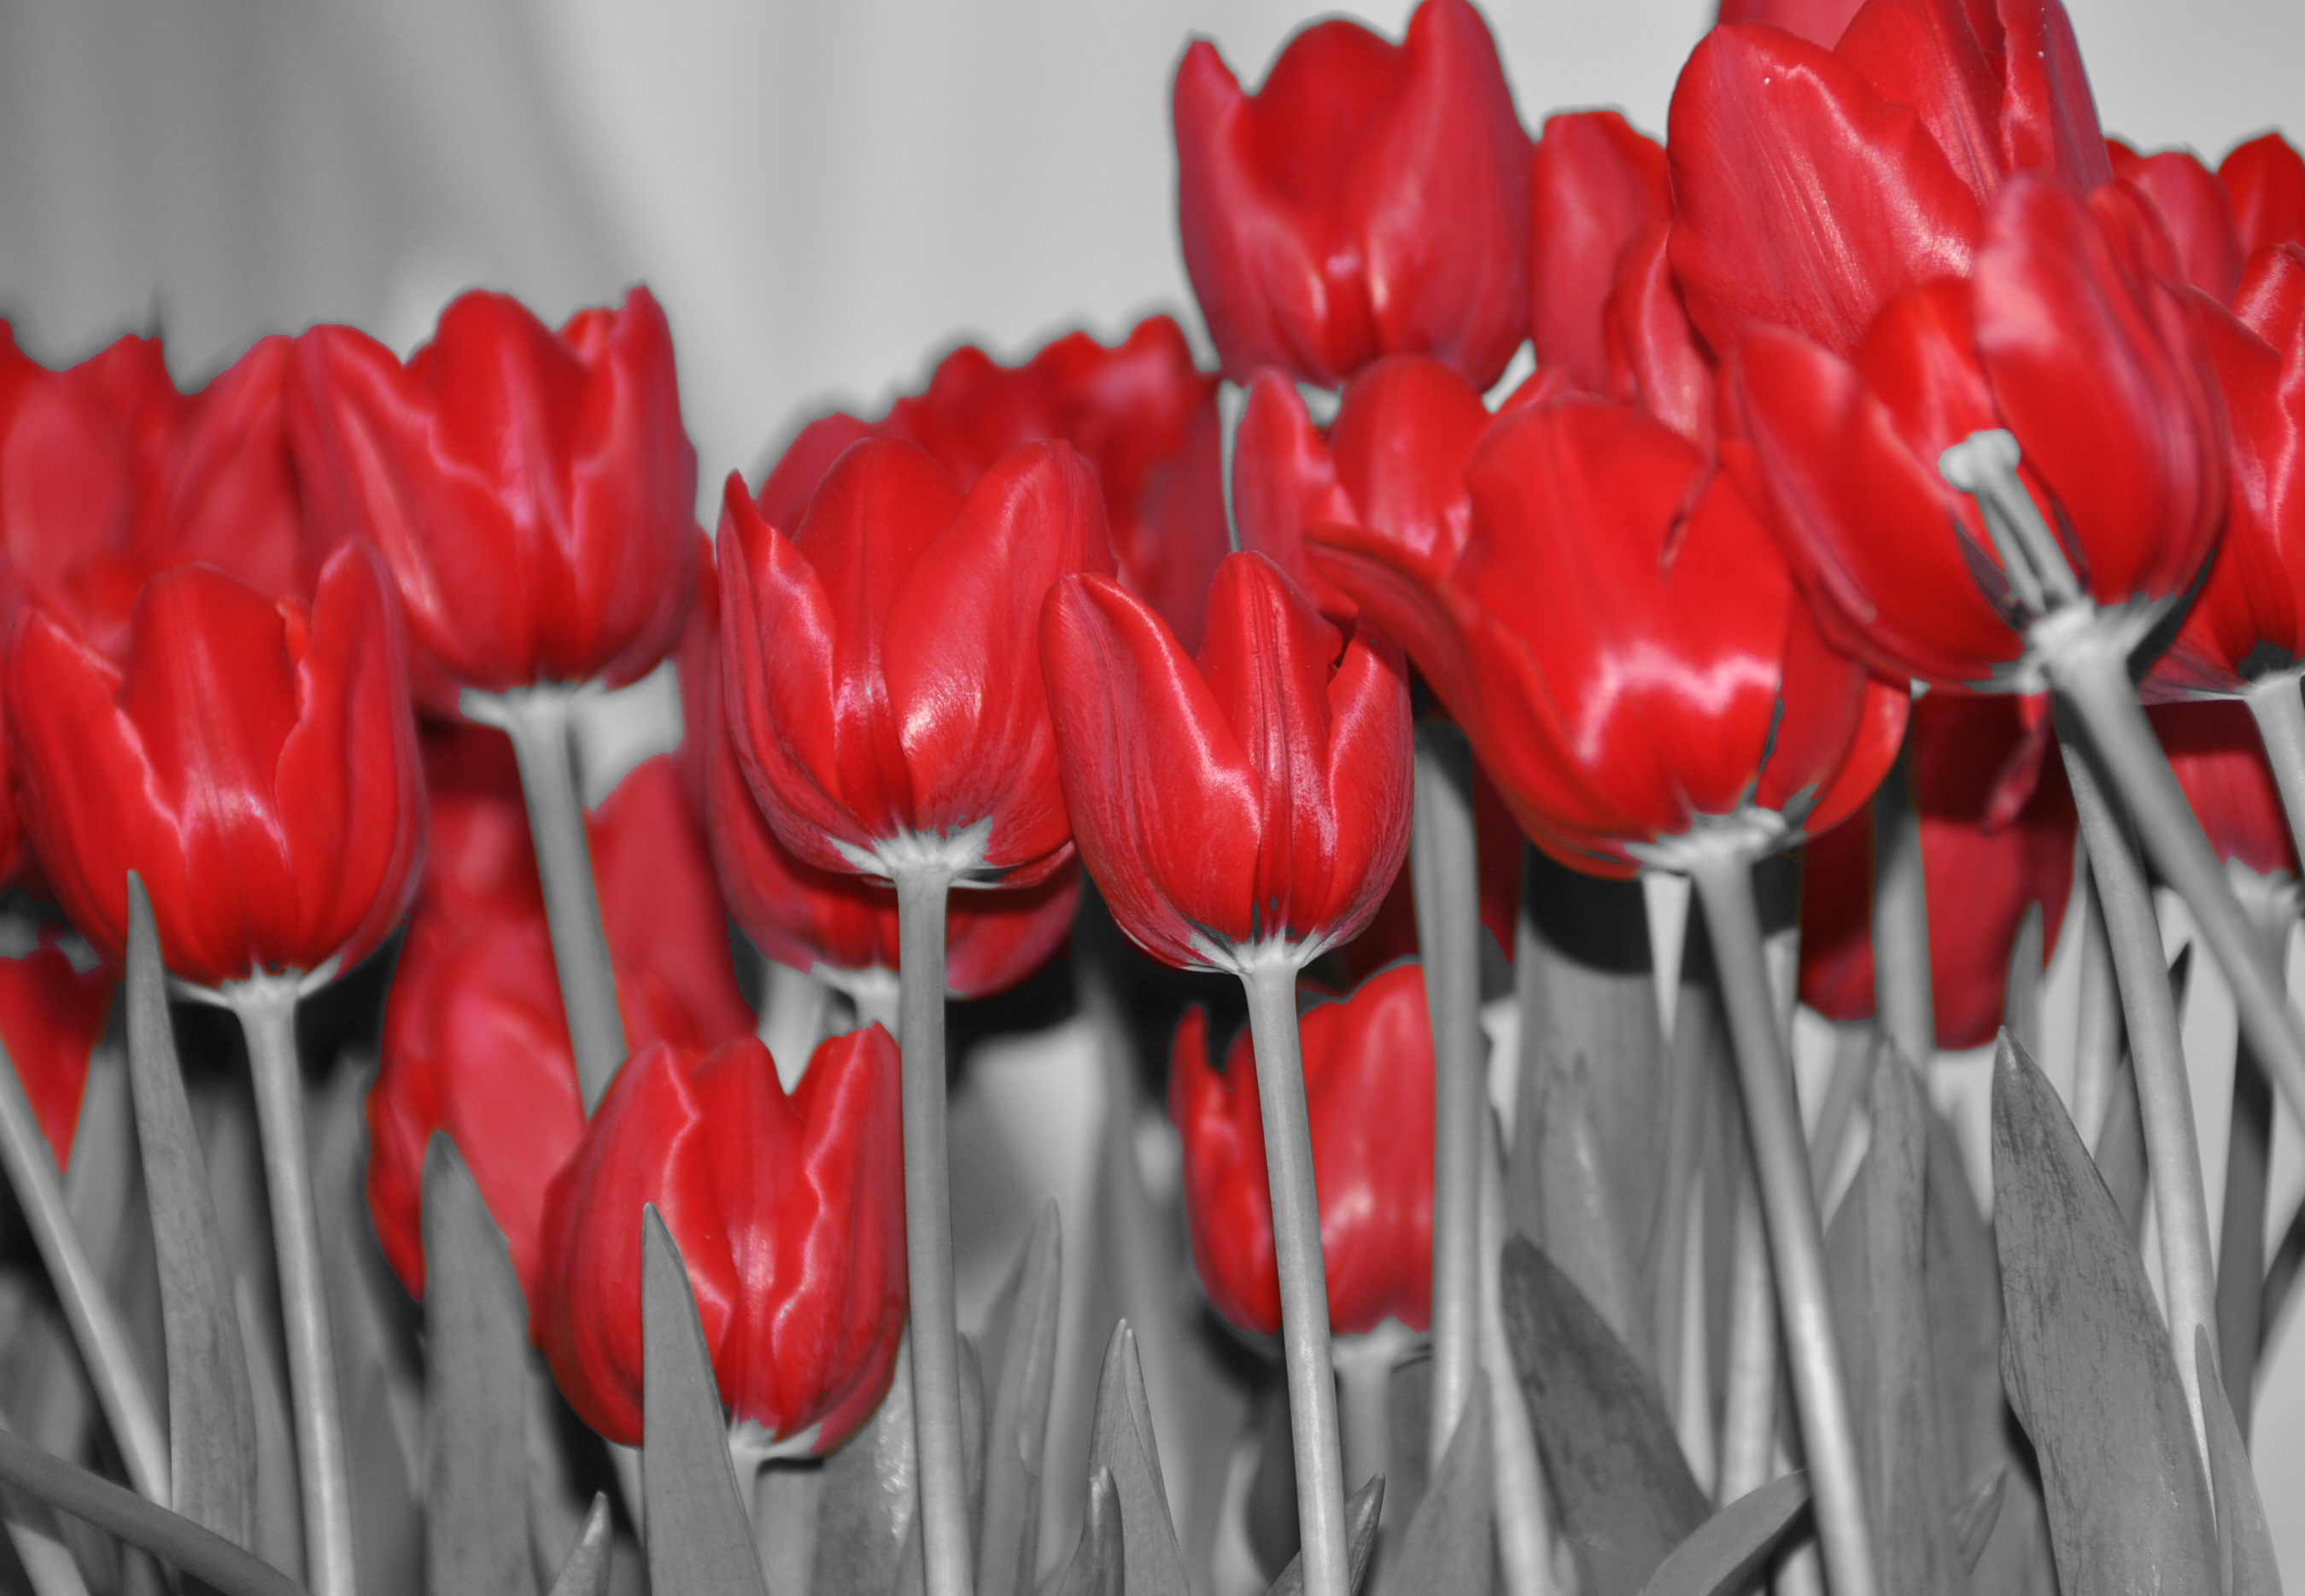
nature, plant, flower, petal, floral, tulip, decoration, red, color, garden, toy, flora, flowers, design, organ, flowering plant, land plant